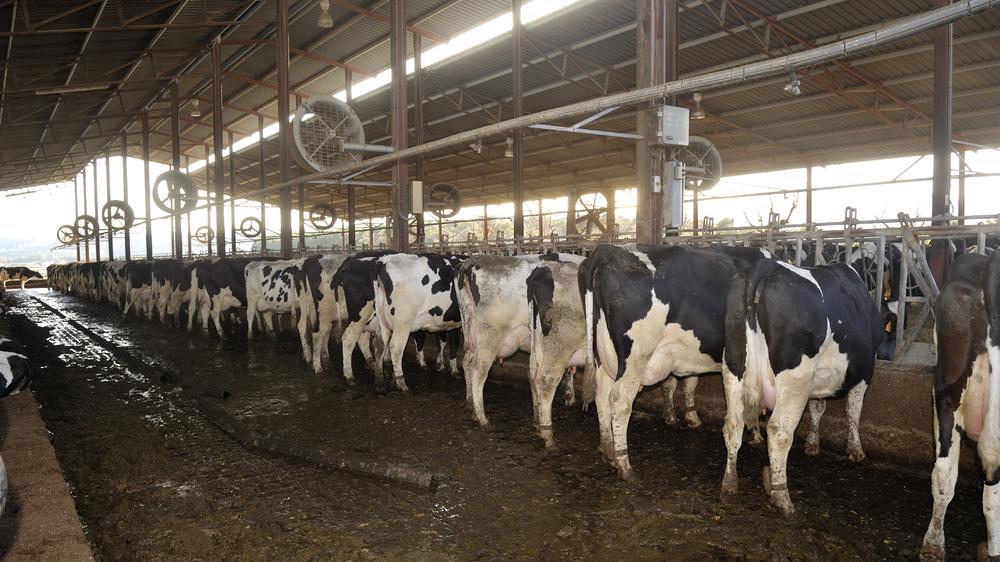
Ndani ya zizi hili la ng'ombe, mna ng'ombe wengi sana wa [cs]gredi[cs] au ng'ombe wa maziwa . Wamewekwa tayari ili kukamuliwa. Wana rangi nyeusi na pia nyeupe. Kwenye sakafu, kuna unyevu unyevu, huenda ikawa ni mchanganyiko wa labda mkojo wa ng'ombe , maji na pia kinyesi.